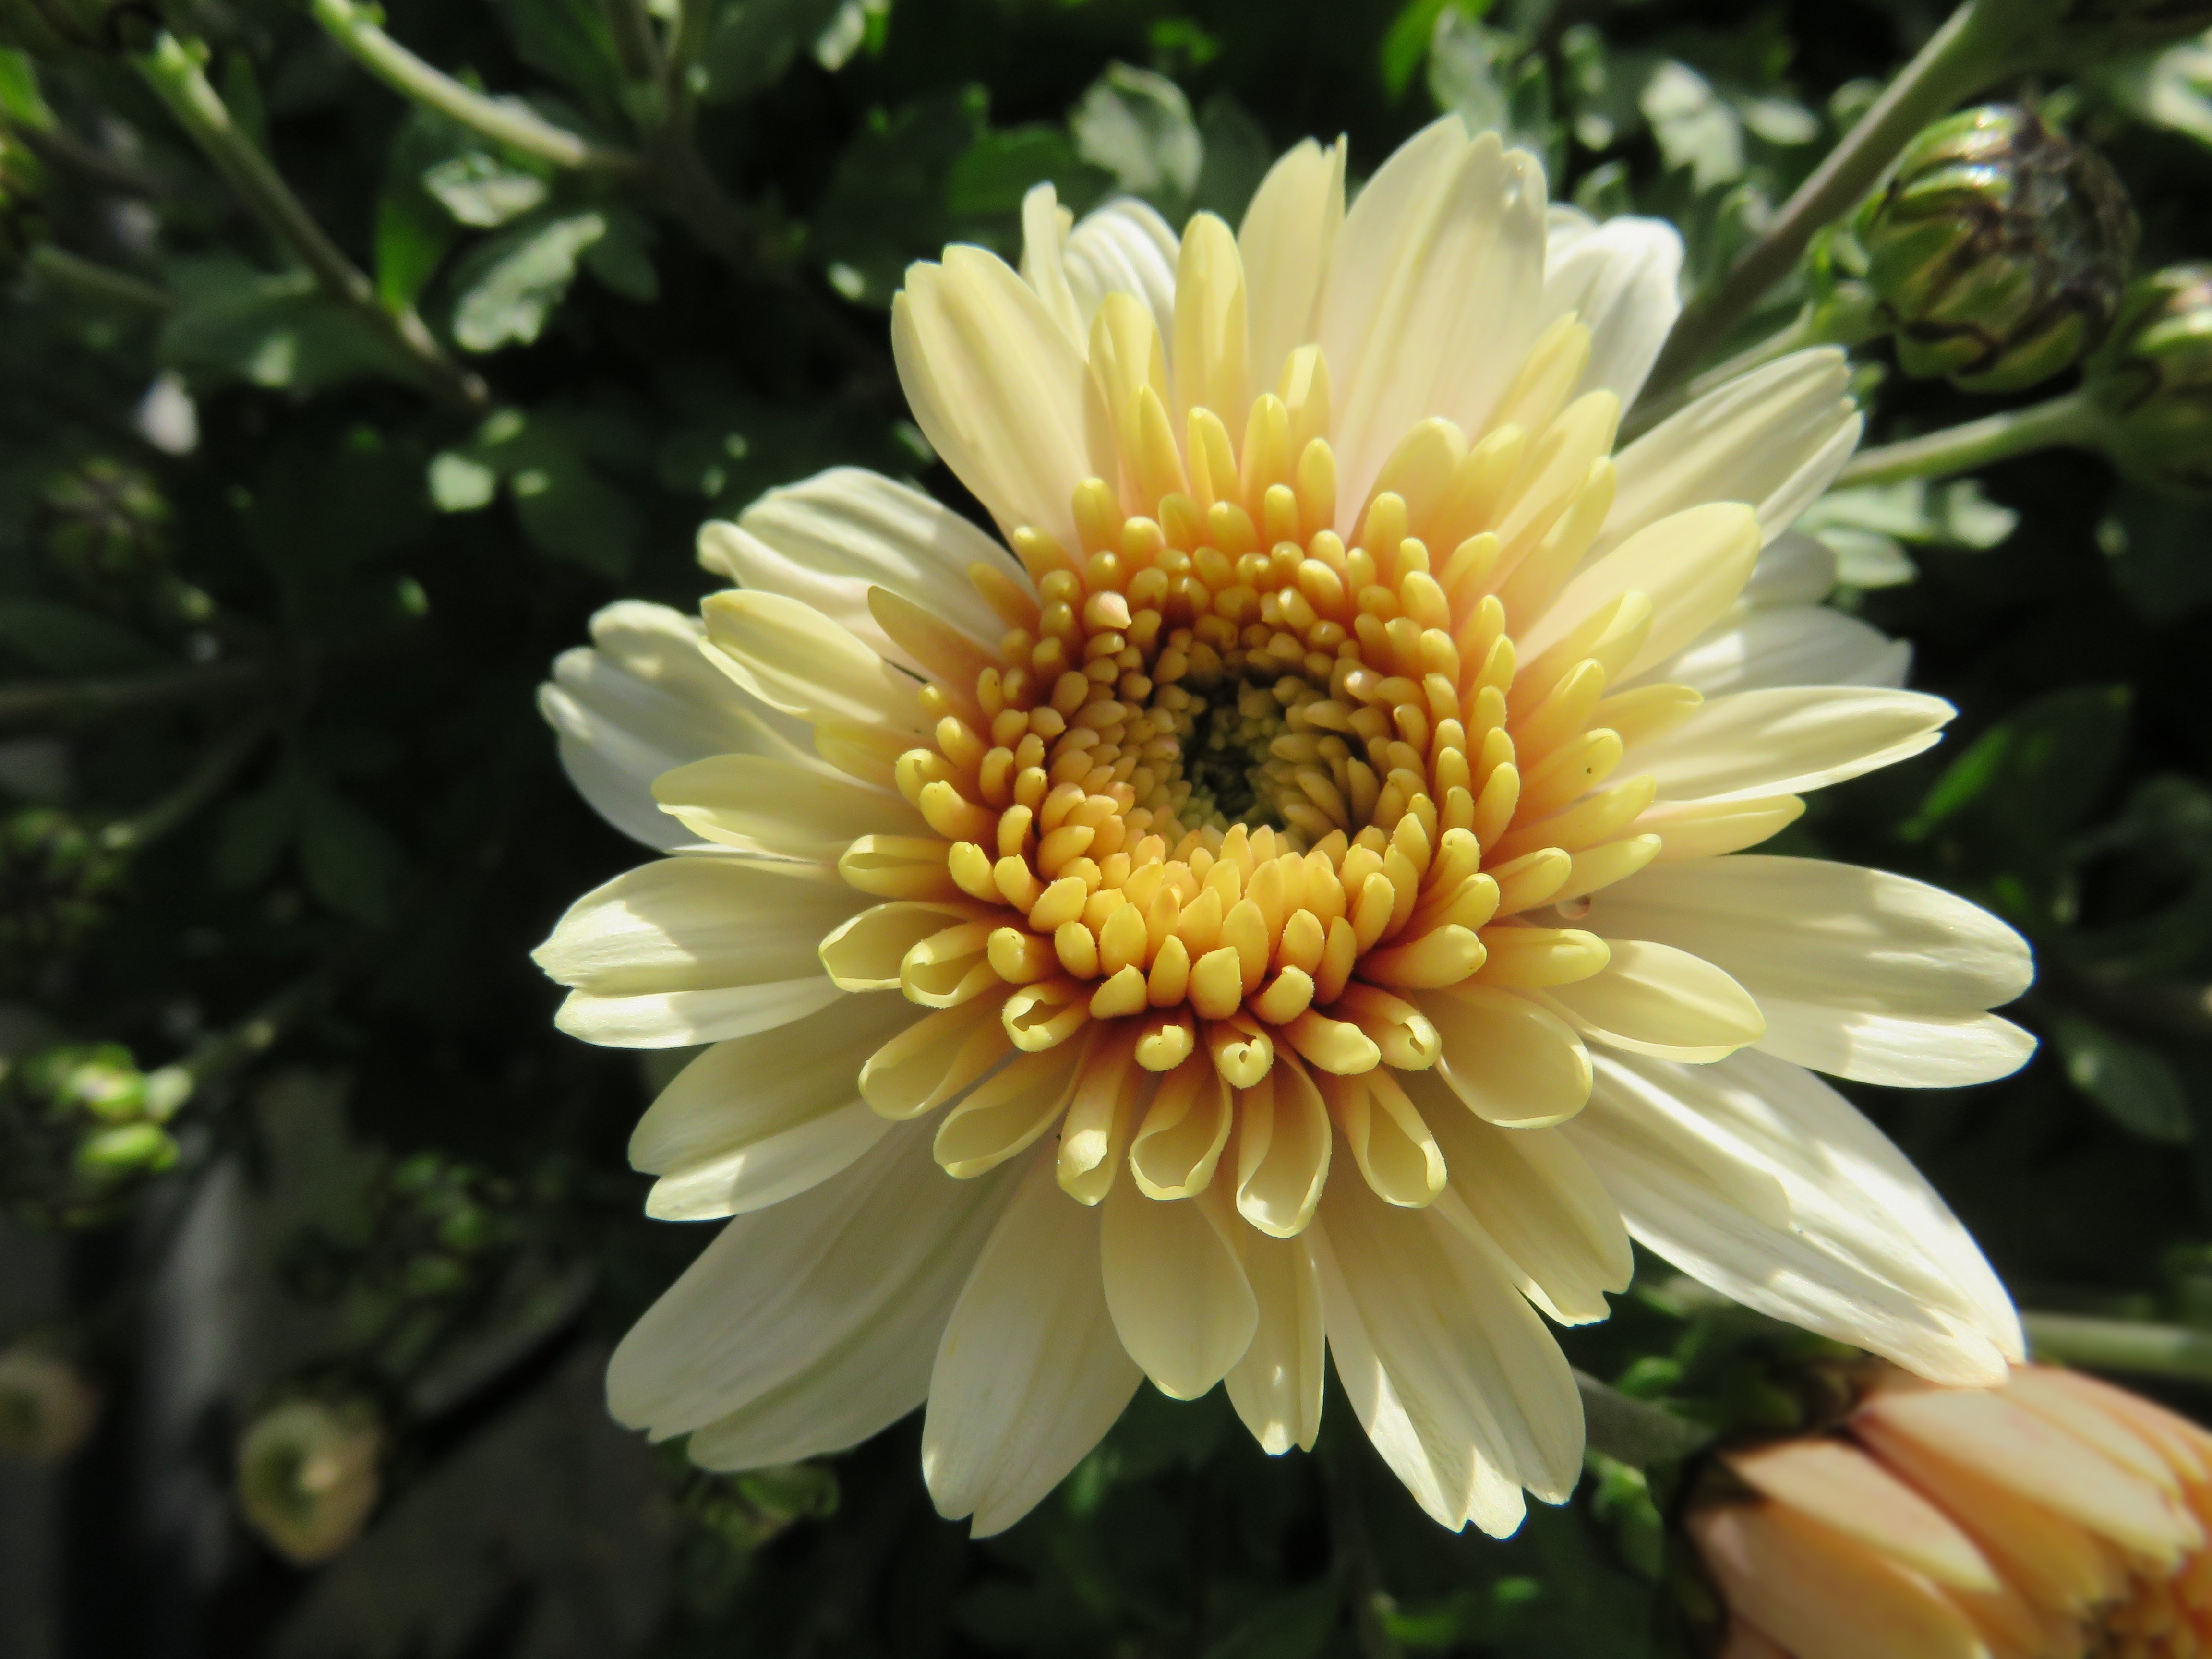
plant, flower, petal, daisy, botany, yellow, flora, chrysanthemum, macro photography, flowering plant, daisy family, asterales, oxeye daisy, annual plant, land plant, marguerite daisy, chrysanths